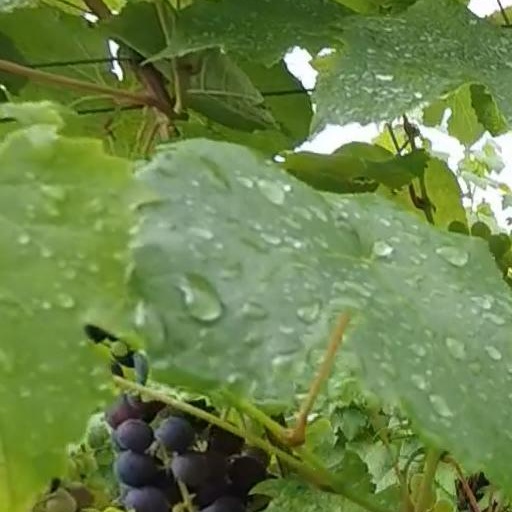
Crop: grape